Vehicle registration plates of Bhutan

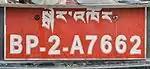
Regular legal private standard number plate from Bhutan.

Vehicle license plates in Bhutan are issued and regulated by the Road Safety and Transport Authority of The Royal Government of Bhutan.